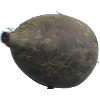
Label: beetroot